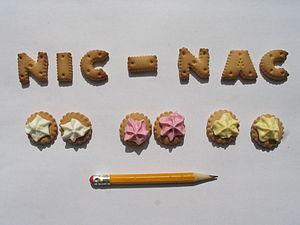
Le nic-nac, ou nic nac, est un petit biscuit sec au bord dentelé ayant souvent la forme d'une lettre ou d'un chiffre, mais dont il existe des versions surmontés de sucre. Ces biscuits se vendent dans le commerce en Belgique, aux Pays-Bas et en Hauts-de-France.